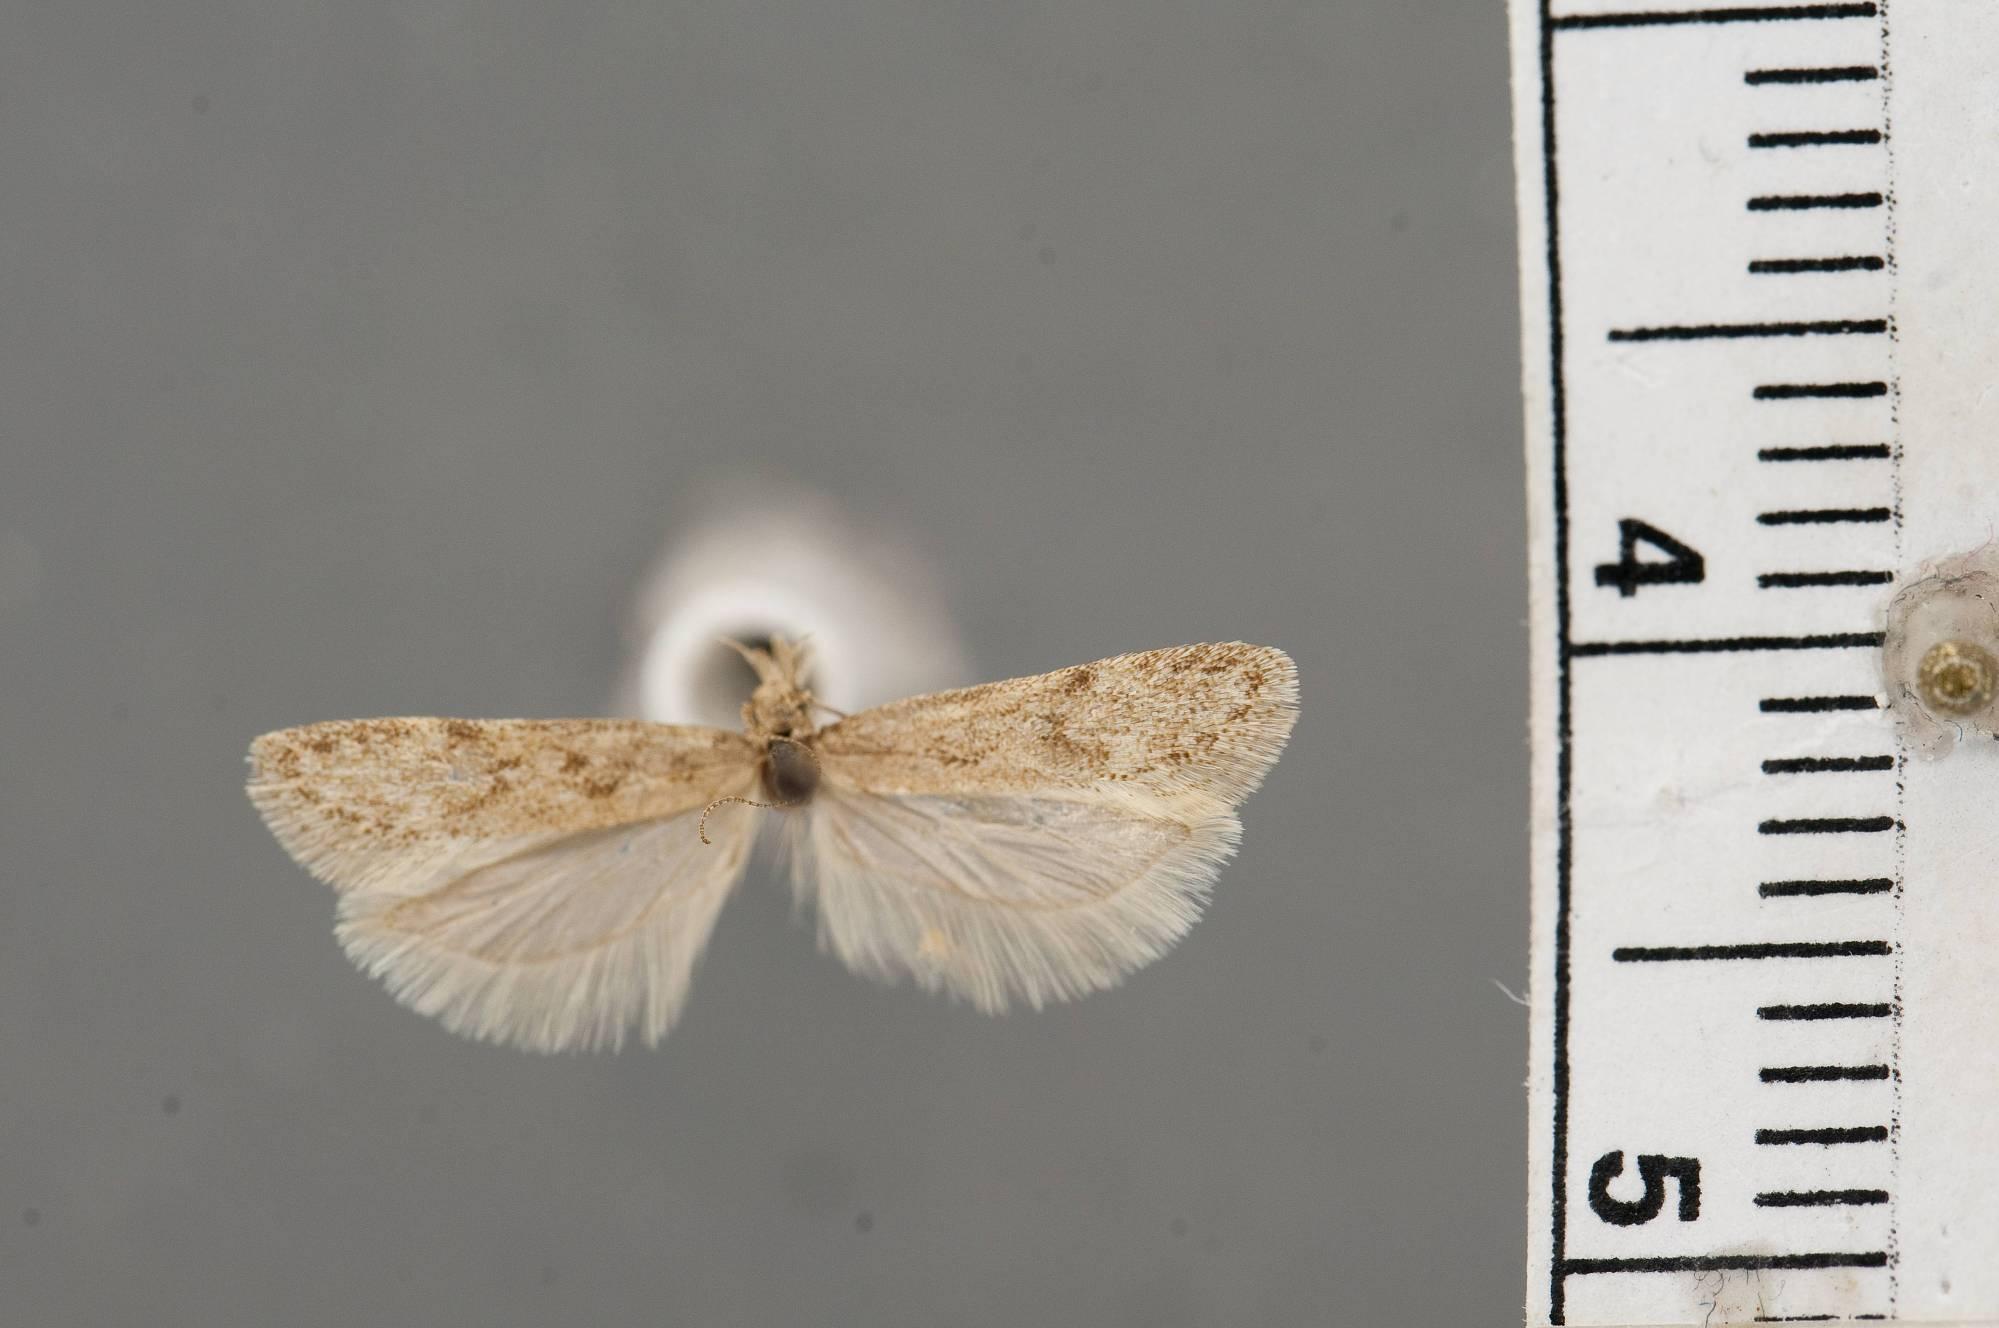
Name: Chionodes praecia
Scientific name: Chionodes praecia Hodges, 1999
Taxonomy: Animalia, Arthropoda, Insecta, Lepidoptera, Glossata, Gelechiidae, Gelechiinae
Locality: Vineyard, Utah, United States
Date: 16 May 1912